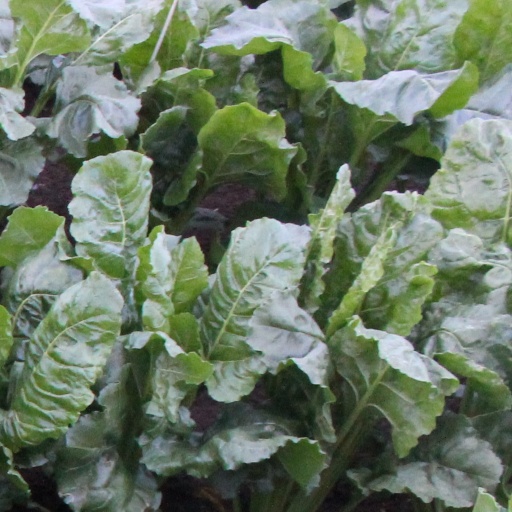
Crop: sugar beet